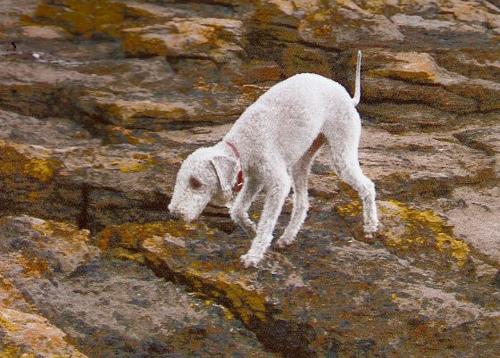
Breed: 214-n000033-Bedlington_terrier